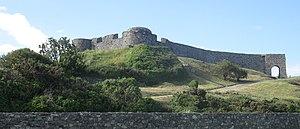
Le Valle est une paroisse de l’île et bailliage de Guernesey dans les îles de la Manche. Son nom complet était autrefois Le Clos du Valle. Il apparaît souvent sous la forme anglicisée de Vale.
Le château du Valle, anciennement dénommé "château Saint-Michel", est une forteresse médiévale qui domine la région nord-est de l'île de Guernesey dans les îles anglo-normandes.